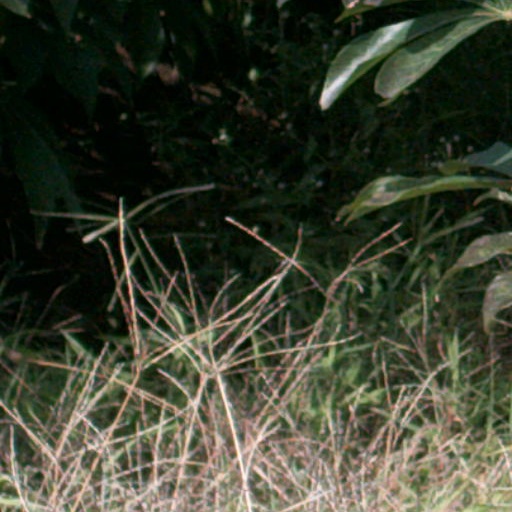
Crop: cassava